Penile injury

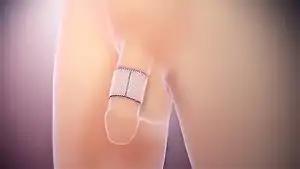
3D medical animation still showing skin grafting in case of penile injury.

Degloving and avulsion injuries involve the removal of the penis skin, which is a serious medical emergency. Treatment of these injuries involves either closure of the torn skin, or a skin graft to replace the skin lost in the injury. Skin grafts are constructed to attempt to preserve erectile function and sensation.